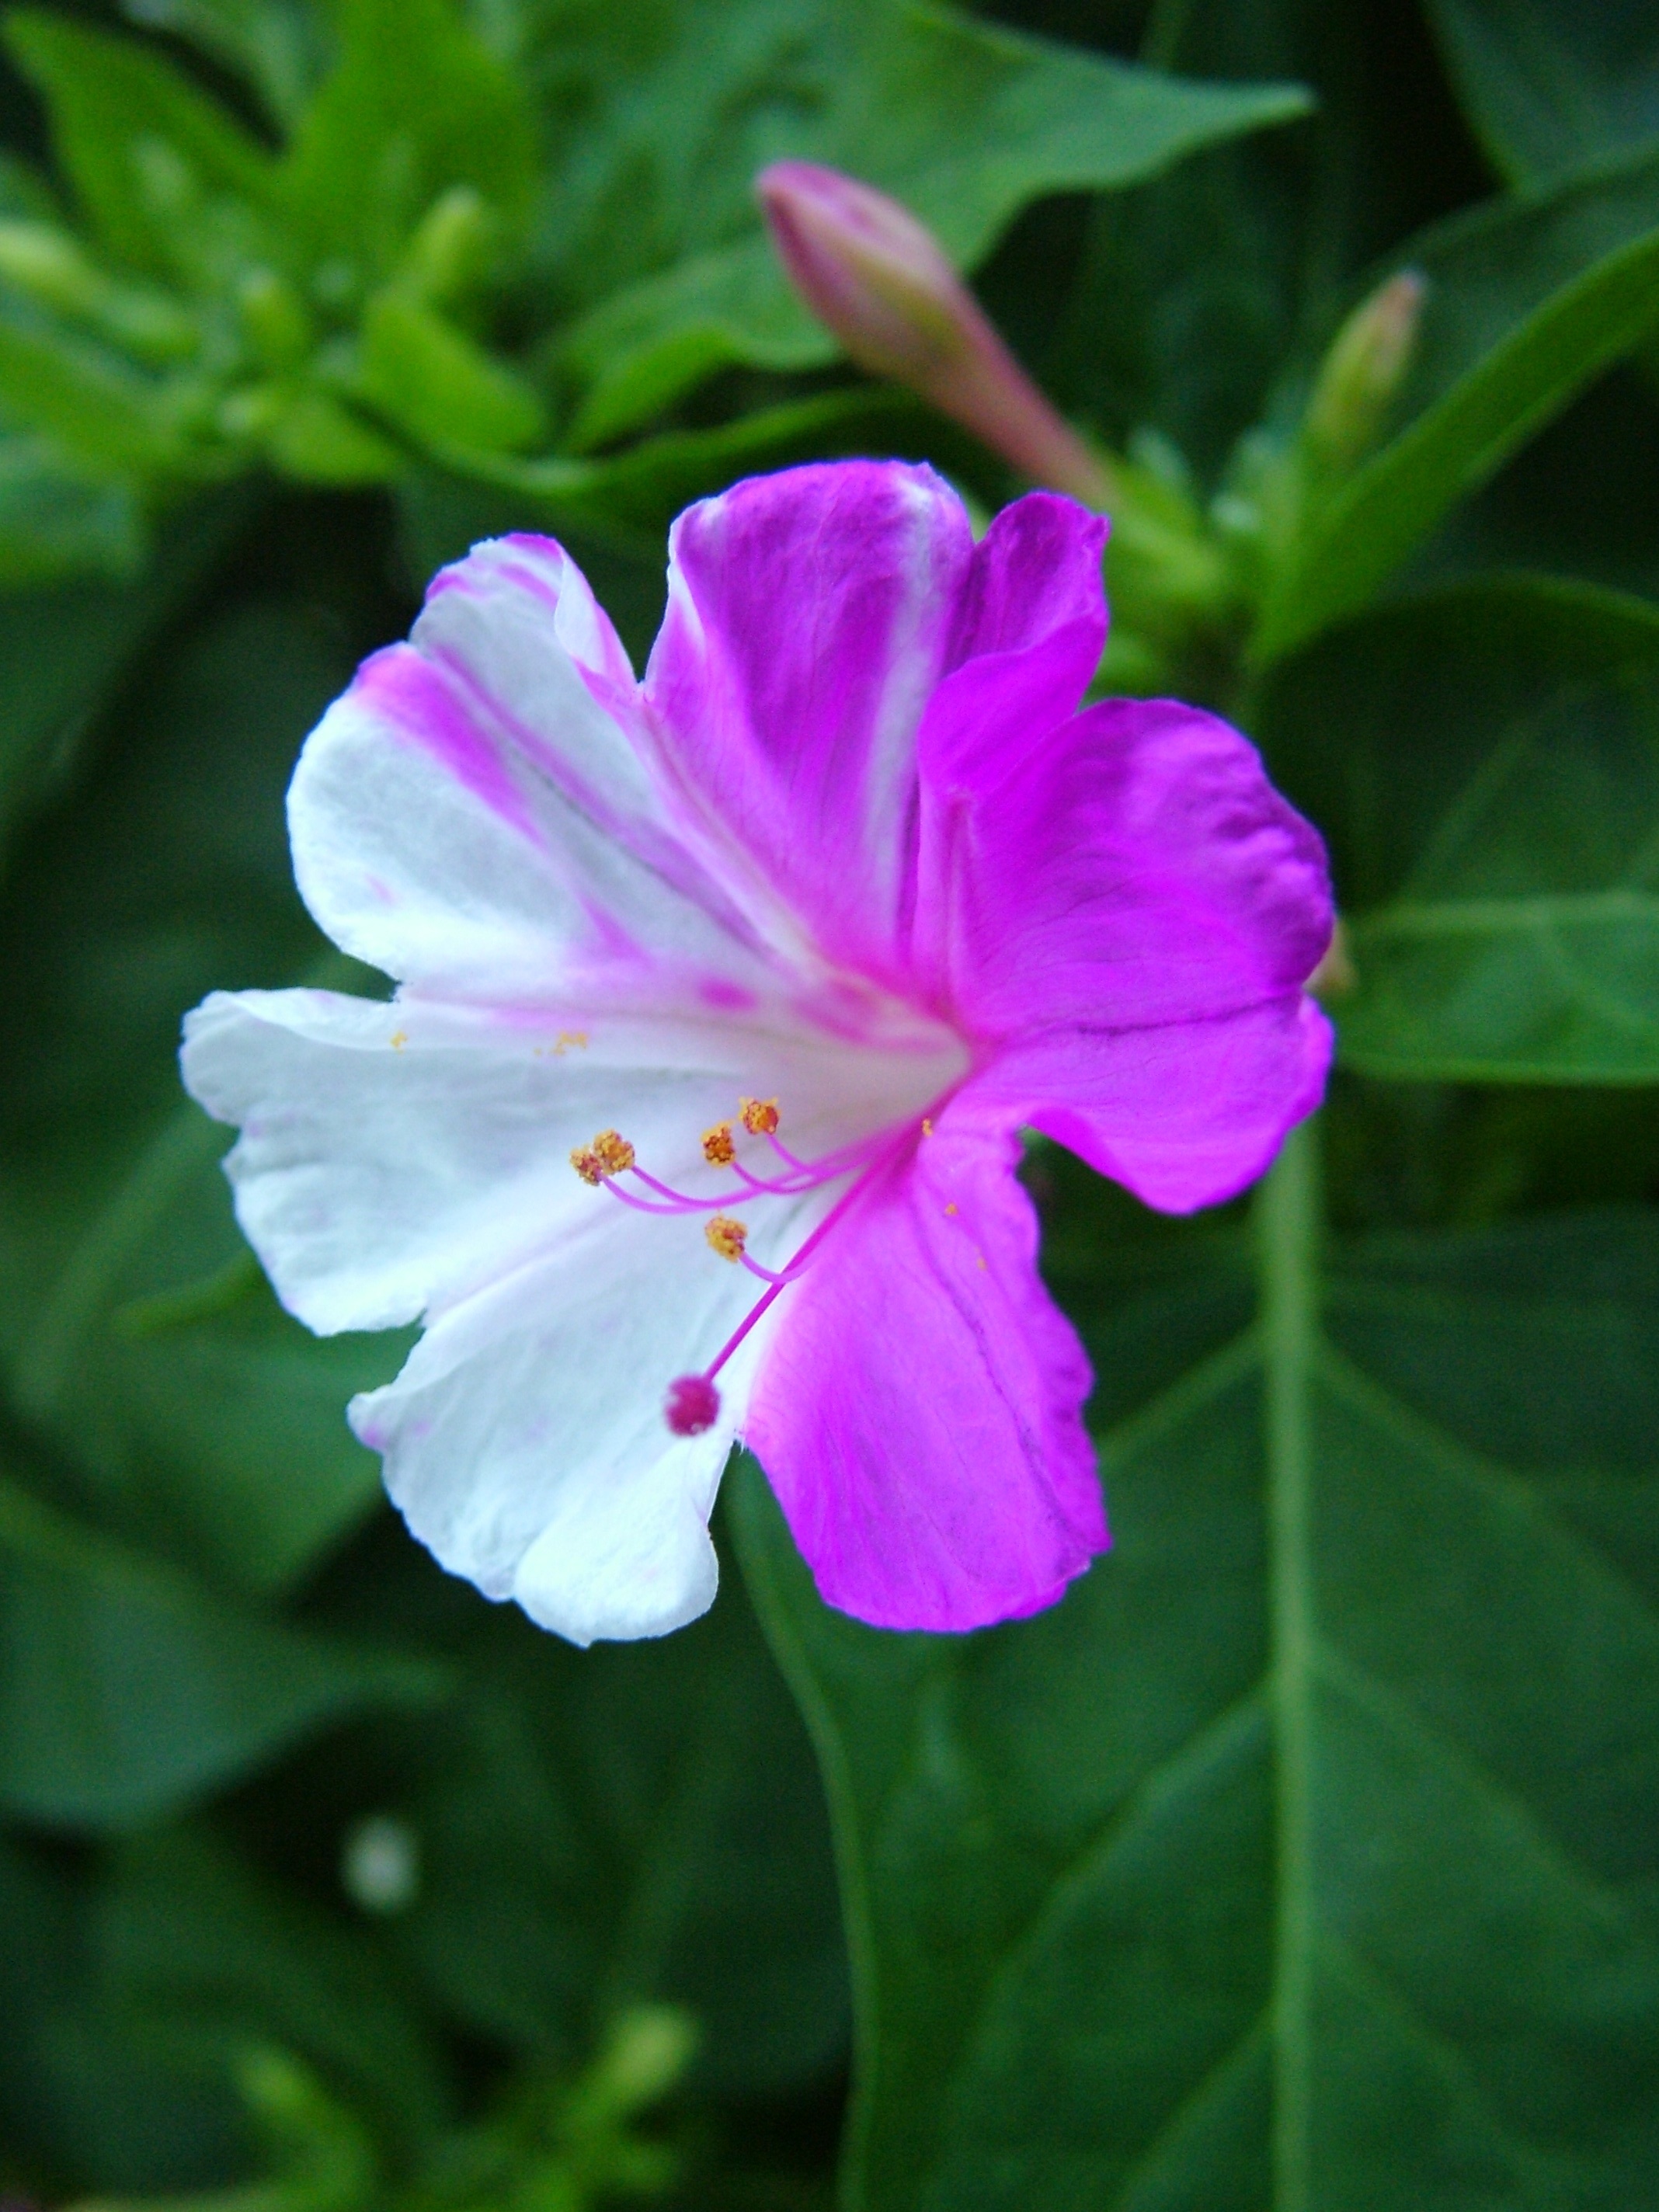
nature, plant, flower, purple, petal, summer, spring, botany, garden, flora, plants, wildflower, flowers, shrub, macro photography, flowering plant, white color, annual plant, land plant, four o clocks, four o clock flower